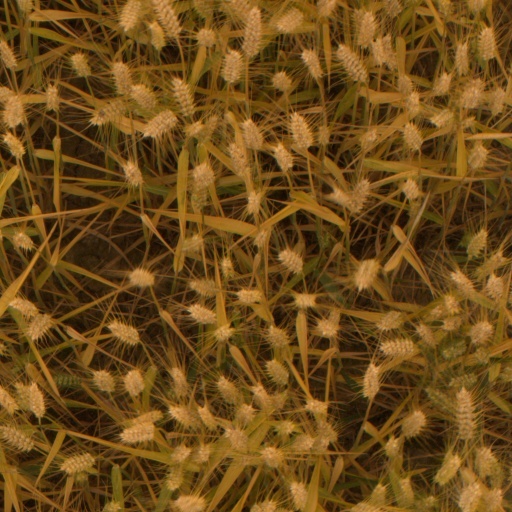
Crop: wheat